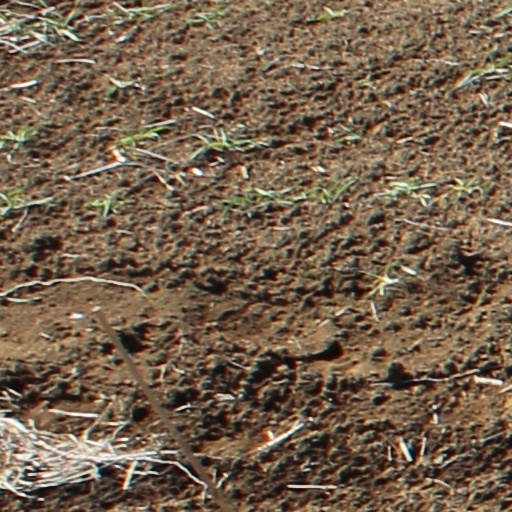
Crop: wheat